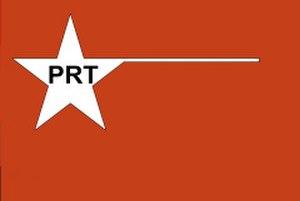
Le conflit armé colombien est un conflit interne en Colombie. On date son origine au milieu des années 1960 avec la création de différentes guérillas marxistes. À partir des années 1980, des groupes paramilitaires se constituent, se présentant comme une force de contre-insurrection opposée aux guérillas que l'État ne parvient pas à vaincre. Au cours des années 2000, les Autodéfenses unies de Colombie, principal groupe paramilitaire, sont officiellement désarmées après un accord de paix avec le gouvernement. Le conflit se poursuit à la fin des années 2000 entre les Forces armées révolutionnaires de Colombie et l'ELN, les cartels paramilitaires et les forces gouvernementales.
Le Parti révolutionnaire des travailleurs de Colombie, ou PRT, est un ancien parti politique colombien. Fondé en 1982, il provient de la faction majoritaire de la tendance marxiste-léniniste-maoïste, un groupe dissident du Parti communiste de Colombie marxiste-léniniste, au milieu des années 1970.